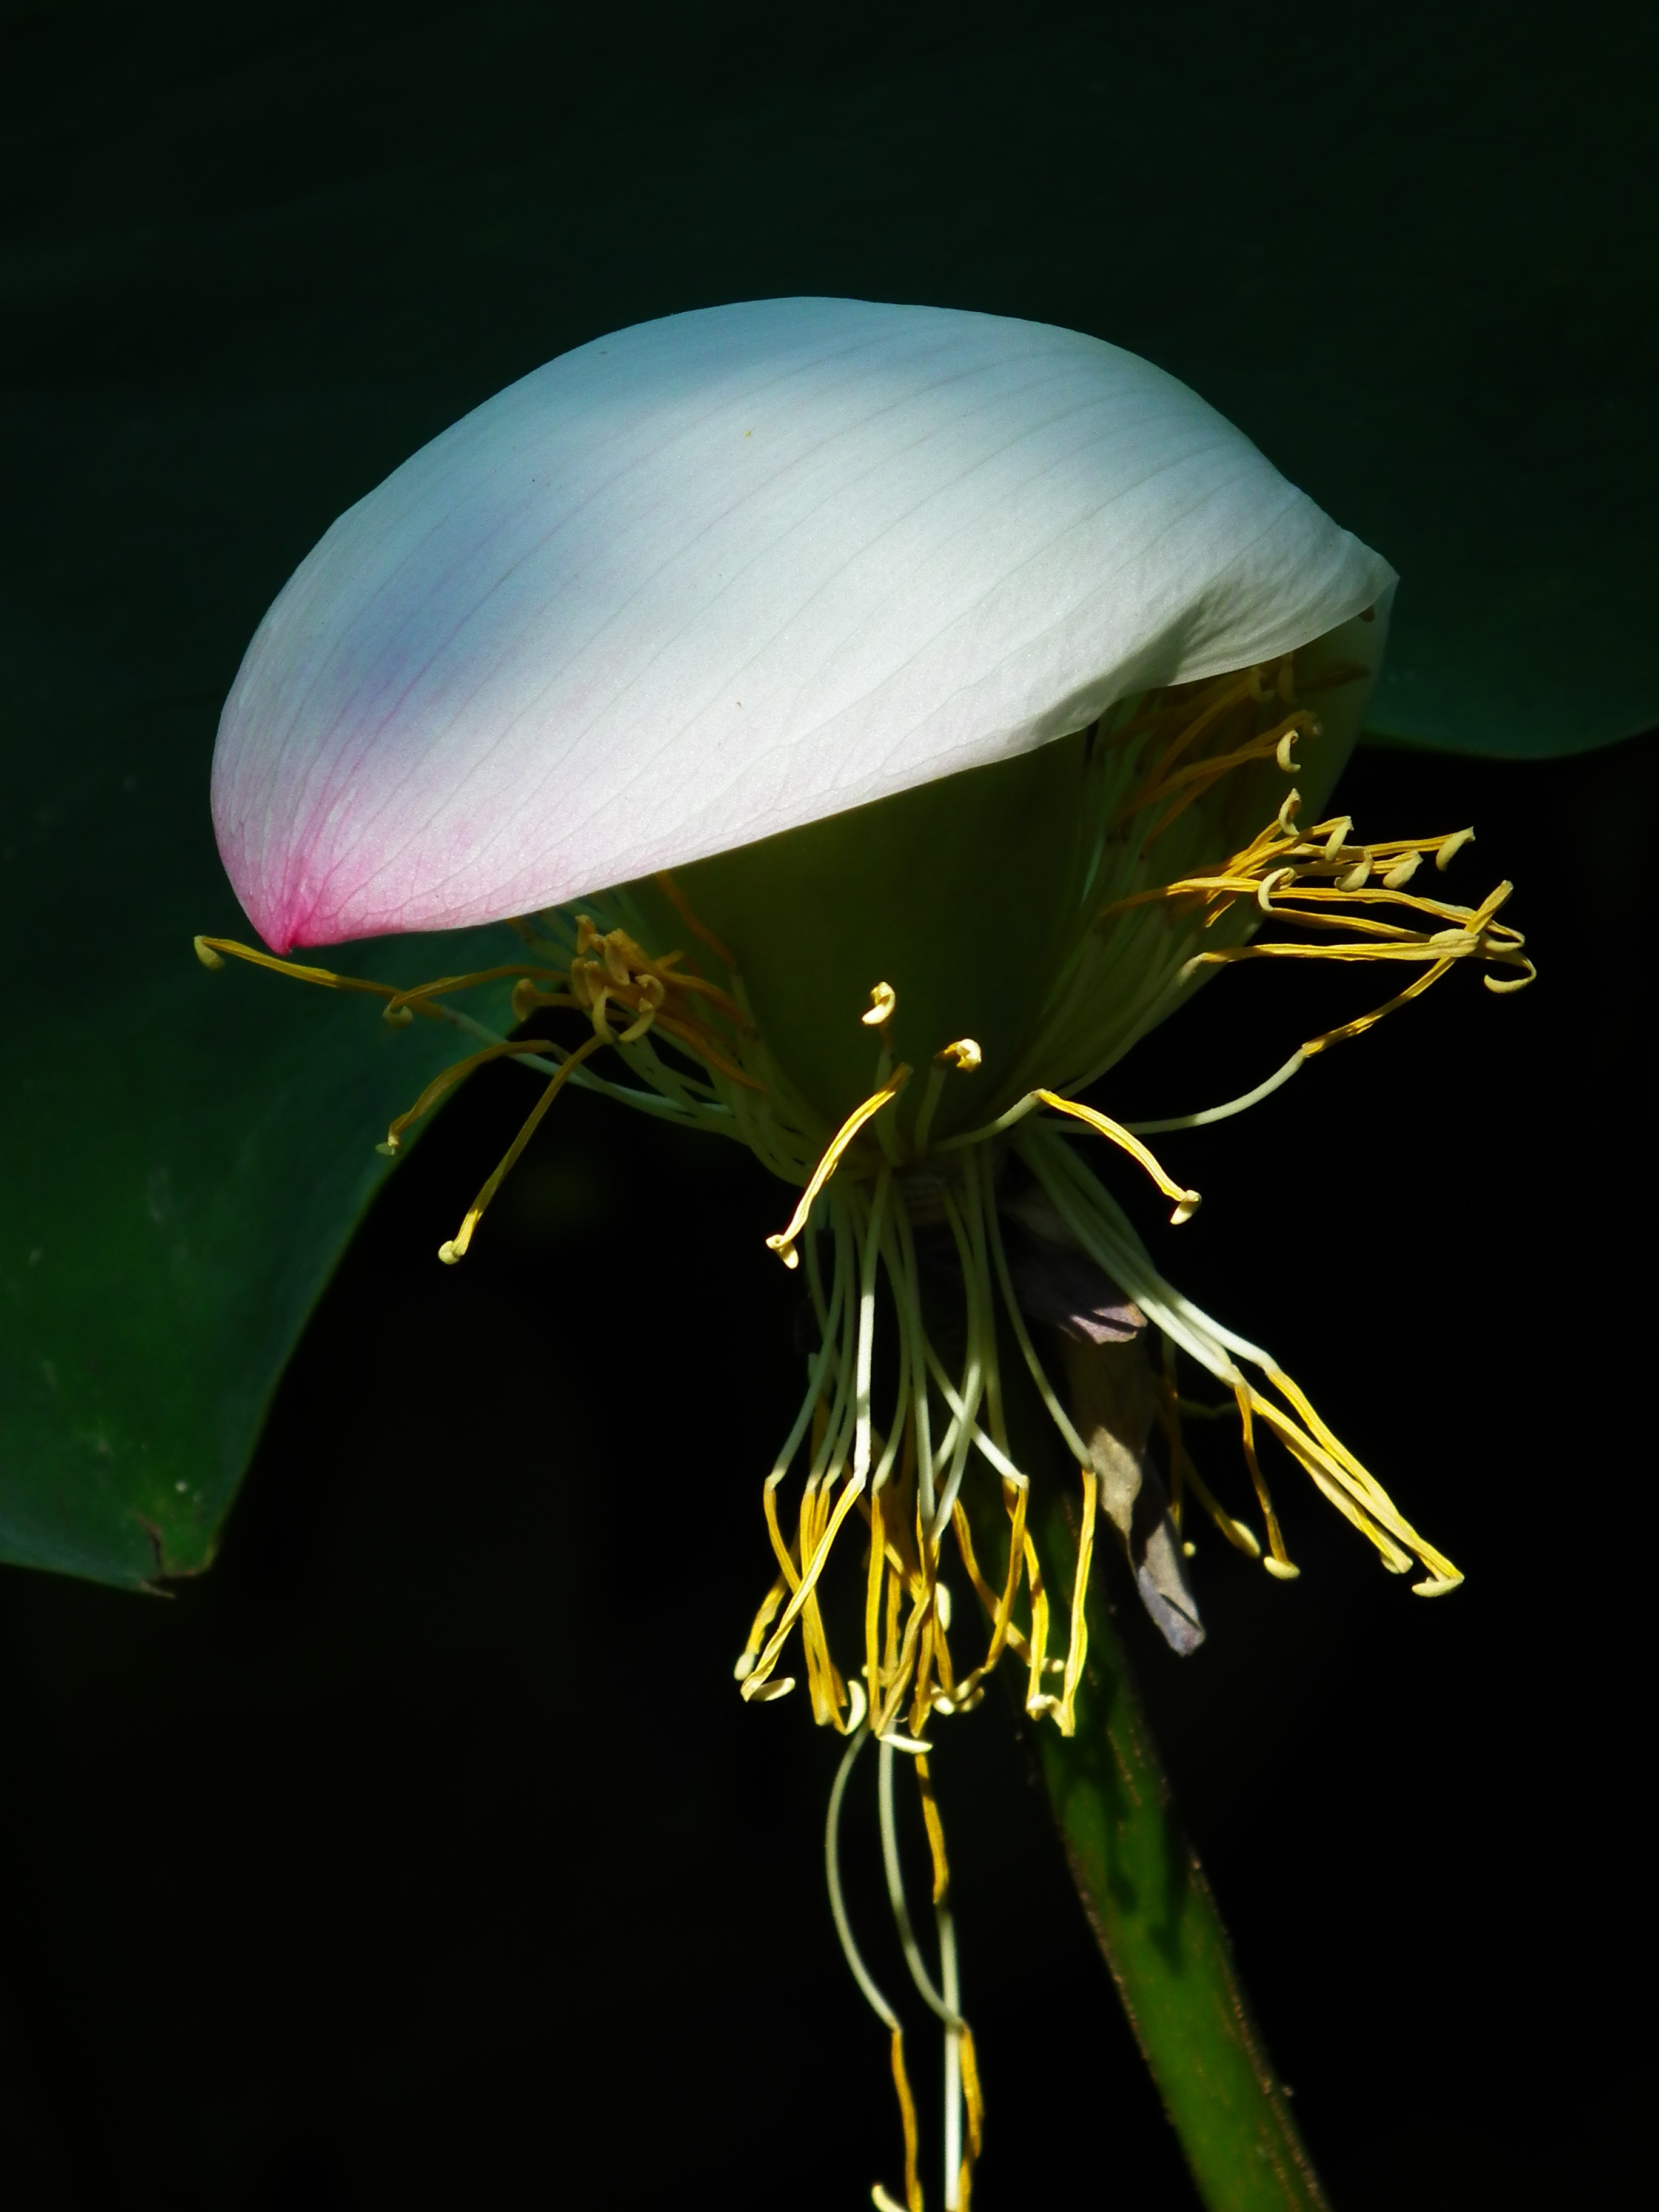
plant, leaf, flower, green, botany, yellow, flora, sad, lotus, faded, protected, macro photography, flowering plant, plant stem, land plant